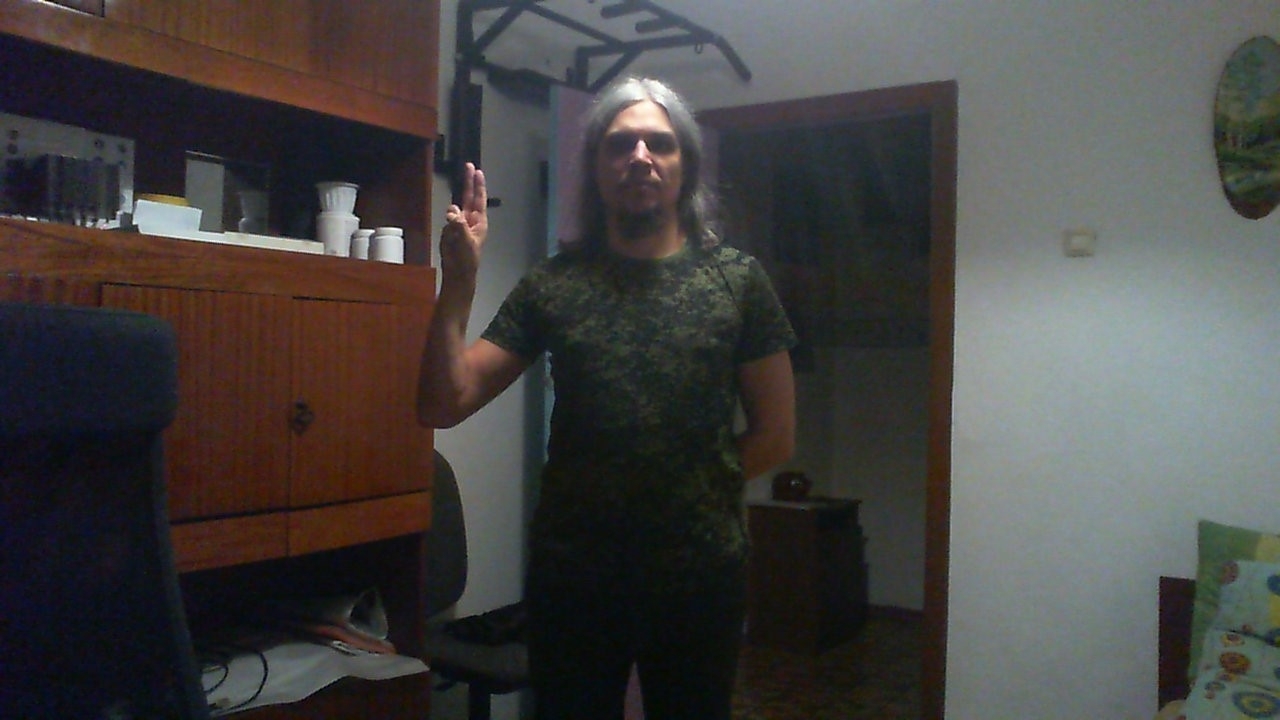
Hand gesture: two_up